Howard Junior High School

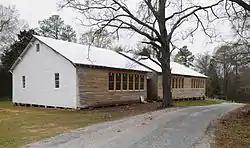
Howard Junior High School, March 2012

Howard Junior High School, also known as Prosperity School, Shiloh School, and Shiloh Rosenwald School, is a historic Rosenwald school located at Prosperity, Newberry County, South Carolina. It was built in 1924–1925, and is a one-story, frame, double-pile, rectangular building on an open brick pier foundation. It originally had four classrooms; two additional classrooms were added in the 1930s.